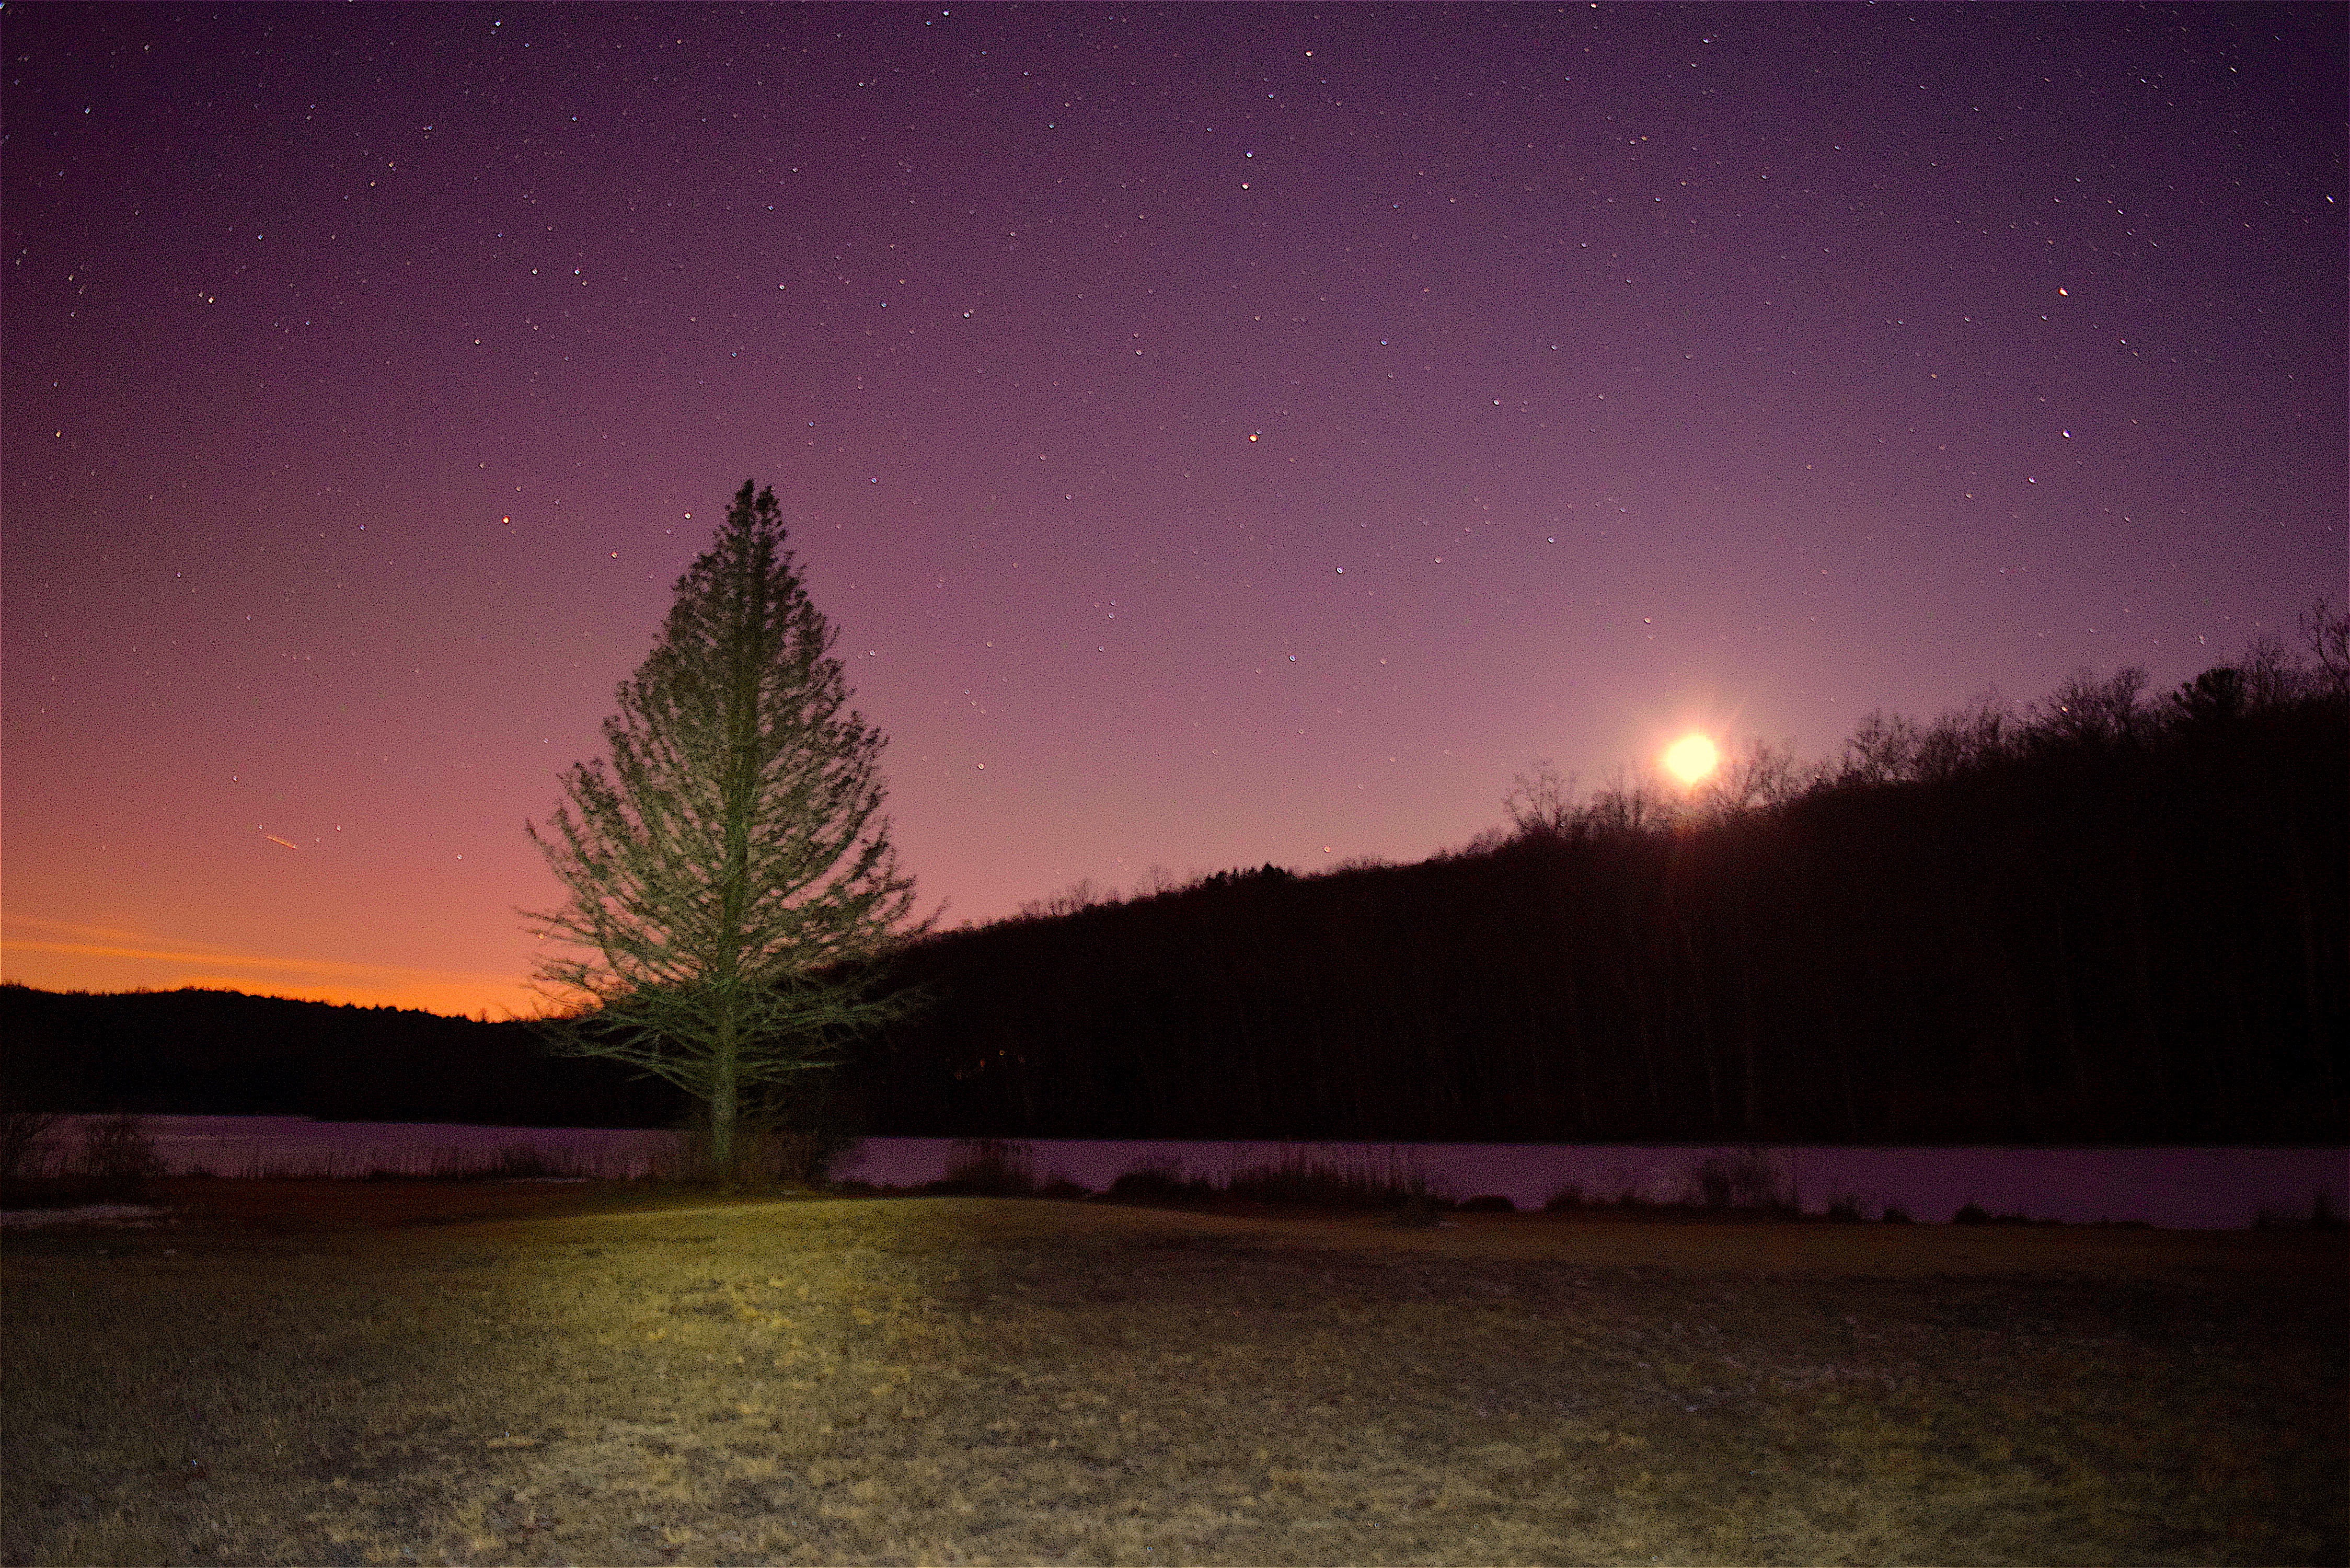
landscape, tree, nature, forest, outdoor, mountain, snow, cold, winter, light, sky, sunset, night, star, dawn, atmosphere, dusk, evening, orange, reflection, scenic, park, glow, colorful, moon, aurora, pine tree, moonlight, scene, astronomical object